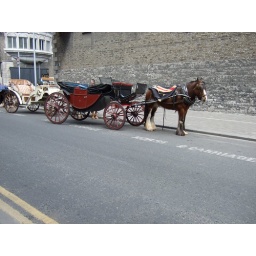
They still don't have cars in Dublin!! Joking, horse drawn carriage outside Guinness Storeroom, Dublin.